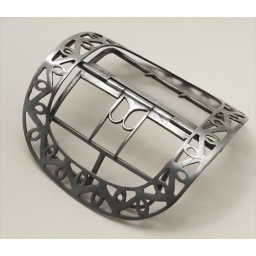
Large shoe buckle in shiny cast grey steel.